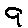
Label: 9